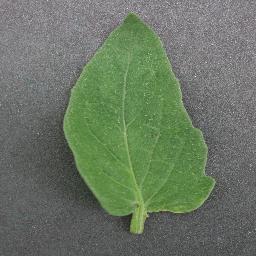
Label: Tomato___healthy